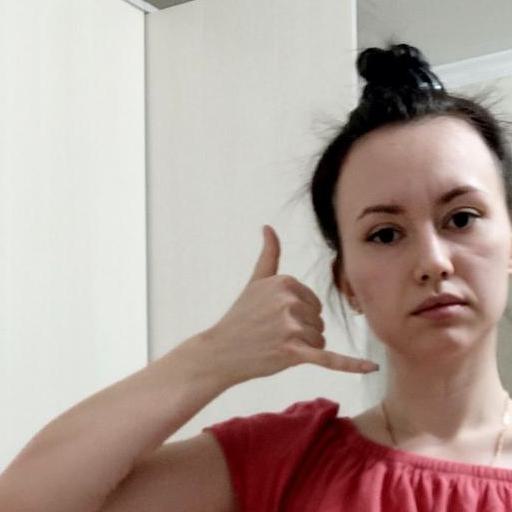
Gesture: call